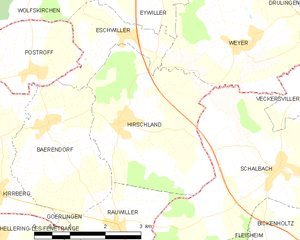
Carte des communes françaises